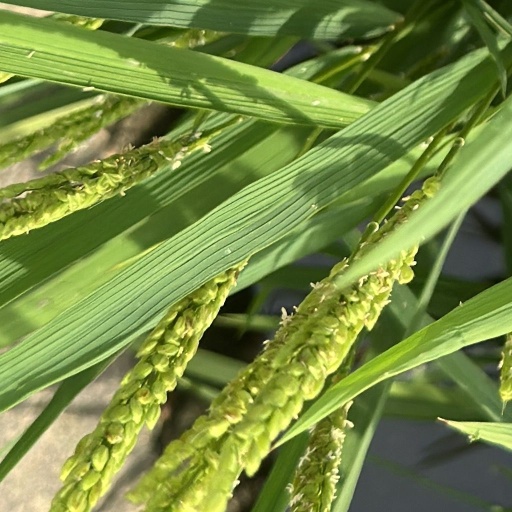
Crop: rice